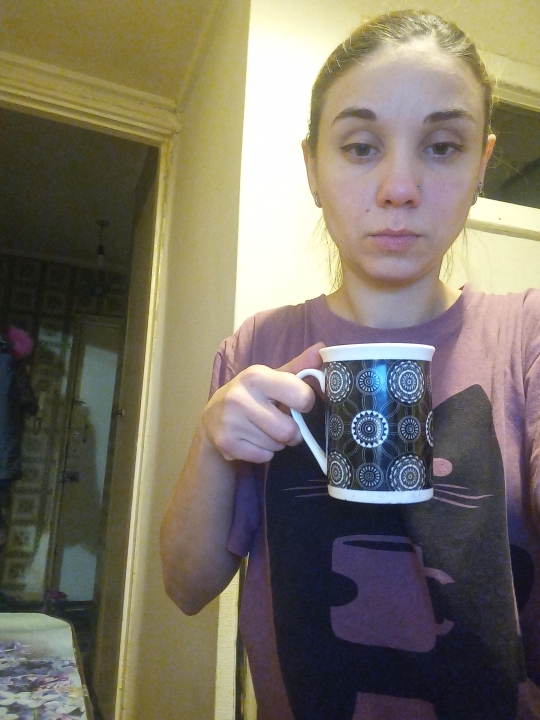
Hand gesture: no_gesture